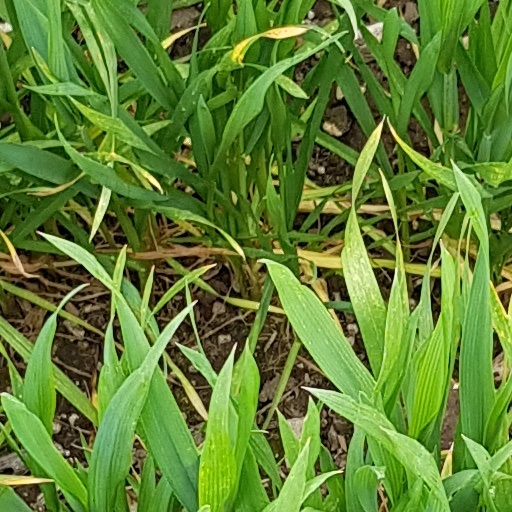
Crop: wheat